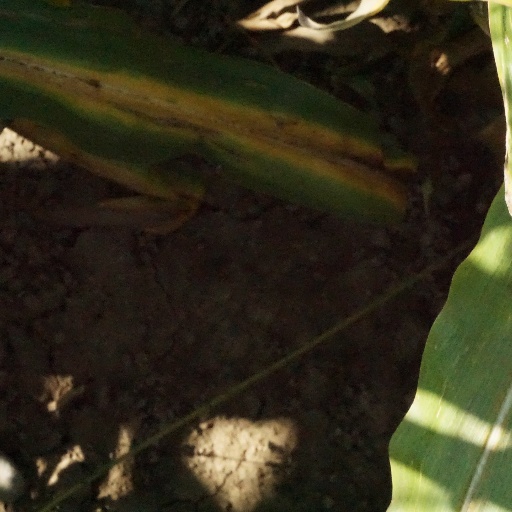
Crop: maize; corn